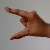
The image shows a hand gesture representing the letter 'Z' in Indian Sign Language.